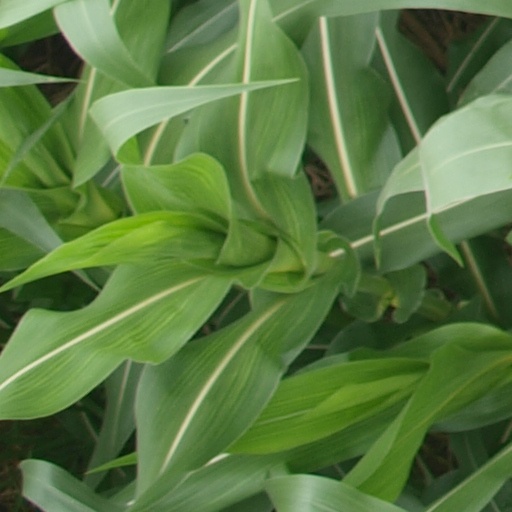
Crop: maize; corn